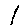
Label: 1